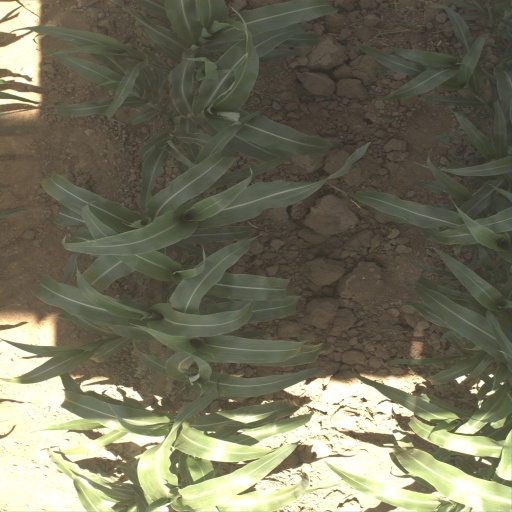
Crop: sorghum